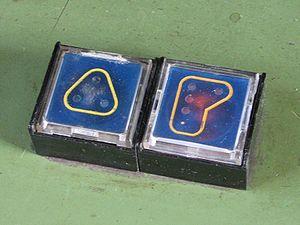
Boutons-poussoirs grand mouvement et petit mouvement (TBL 1)